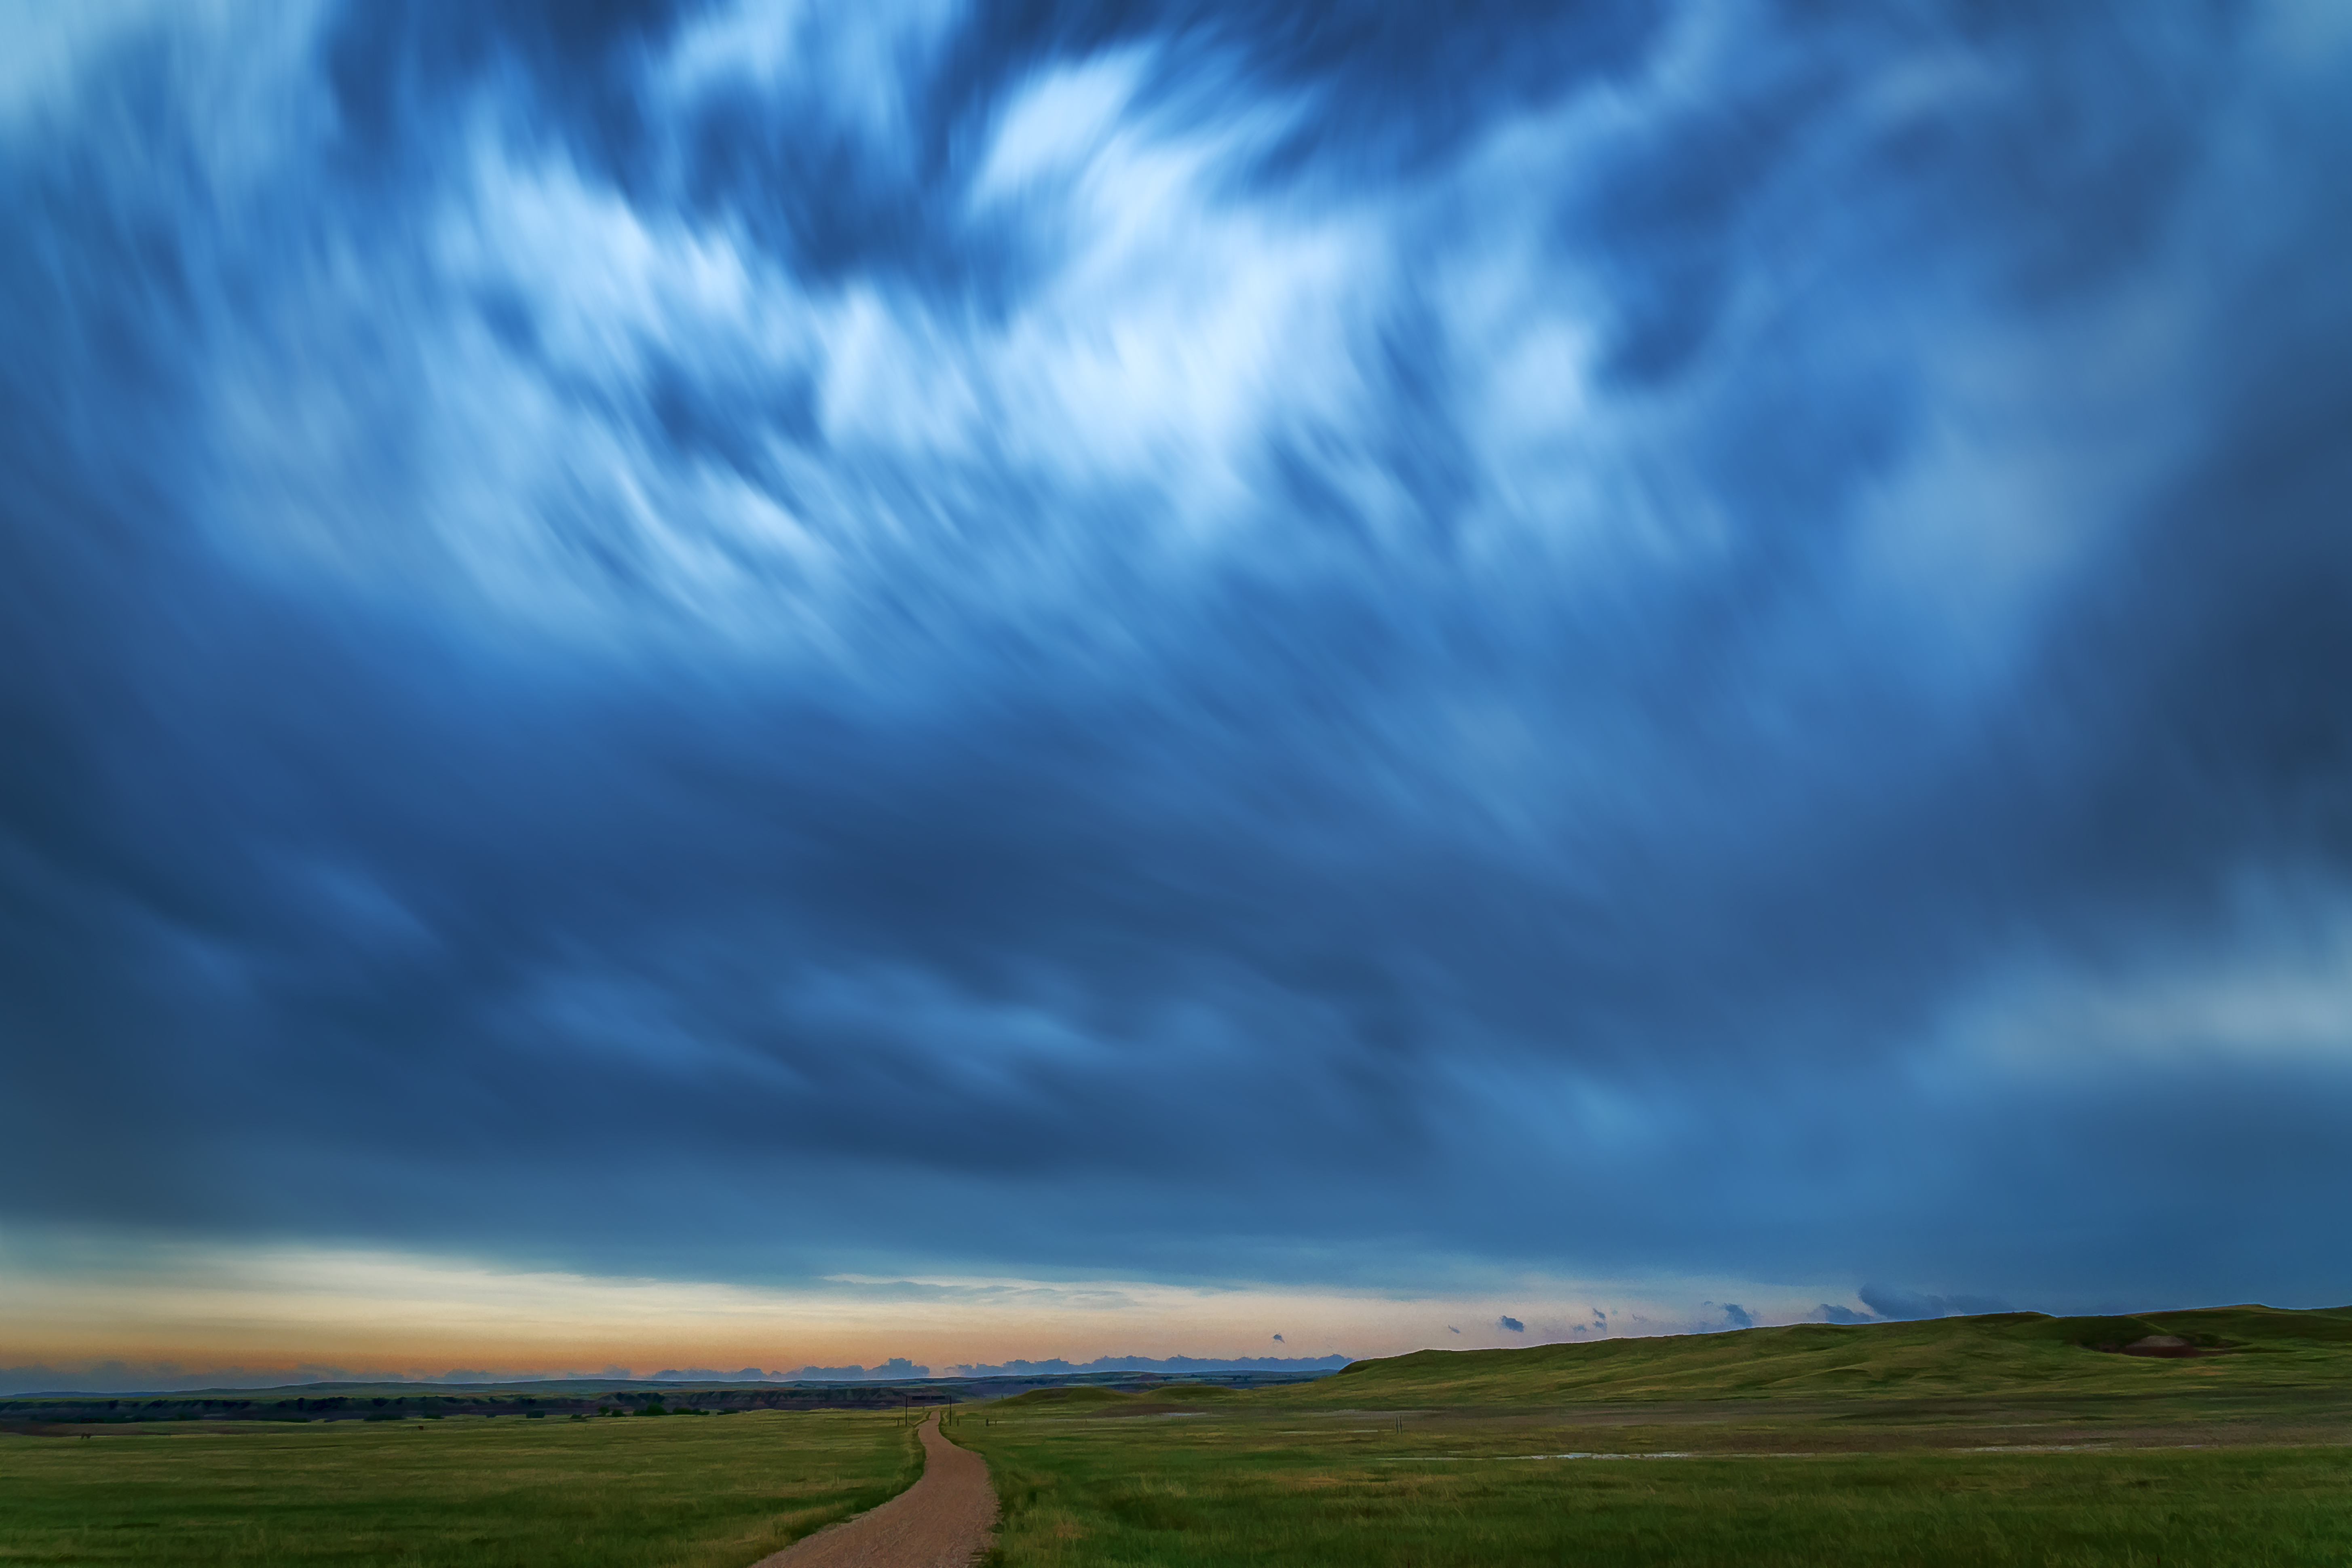
geotagged, interior, philip, south dakota, united states, usa, animal, badlands, Badlands Loop Road, badlands national park, Badlands NP, Badlands Wilderness, bighorn sheep, butte, cloud formation, clouds, cloudscape, Eroded Buttes, grasslands, hills, landscape, Layered Rock Formation, national park, national park service, nps, Pennington County, pinnacles, SONY a6500, SONY Alpha 6500, South Dakota Travel, South Dakota Vacation, tourist attraction, travel, travel photography, US National Park, vacation, Vacation Photos, wilderness area, wildlife, sky, cloud, grassland, atmosphere, horizon, field, ecosystem, cumulus, daytime, prairie, plain, highland, rural area, storm, meteorological phenomenon, morning, meadow, ecoregion, grass, wind, sunlight, steppe, hill, computer wallpaper, evening, energy, tree, thunder, dawn, pasture